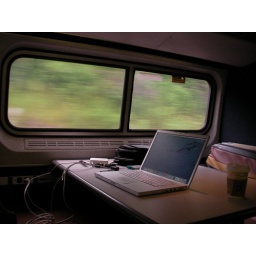
Here's my morning Mac &amp;amp; Starbucks setup in the cafe car of Amtrak's train from Portland, Maine, to Boston.